Balarama

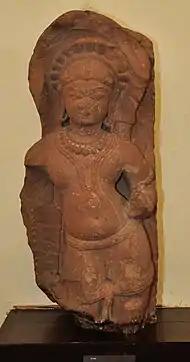
Balarama from Mathura, Early Medieval period (8th–13th century CE).

Balarama is an ancient deity, a prominent one by the epics era of Indian history as evidenced by archeological and numismatic evidence. His iconography appears with Nāga (many-headed serpent), a plough and other farm artifacts such as a watering pot, possibly indicating his origins in a bucolic, agricultural culture.